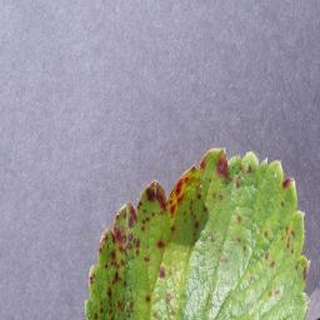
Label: strawberry_leaf_scorch